Saskatchewan Highway 1

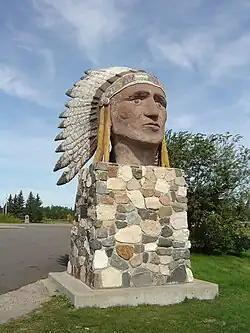
Indian Head Statue

Sherwood No 159 is the R.M. of the western perimeter around Regina, Saskatchewan's capital and the second largest city with a 2016 population of approximately 215,000 people. Sherwood R.M. provides essential services to 1,075 residents. As Regina expands, it annexes land from Sherwood No 159.